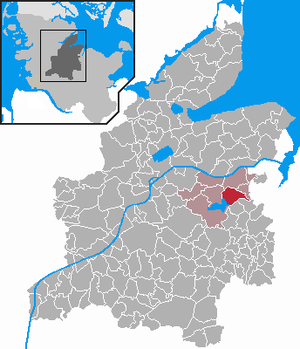
Achterwehr est une municipalité allemande située dans le land du Schleswig-Holstein et dans l'arrondissement de Rendsburg-Eckernförde. En 2015, sa population est de 966 habitants.